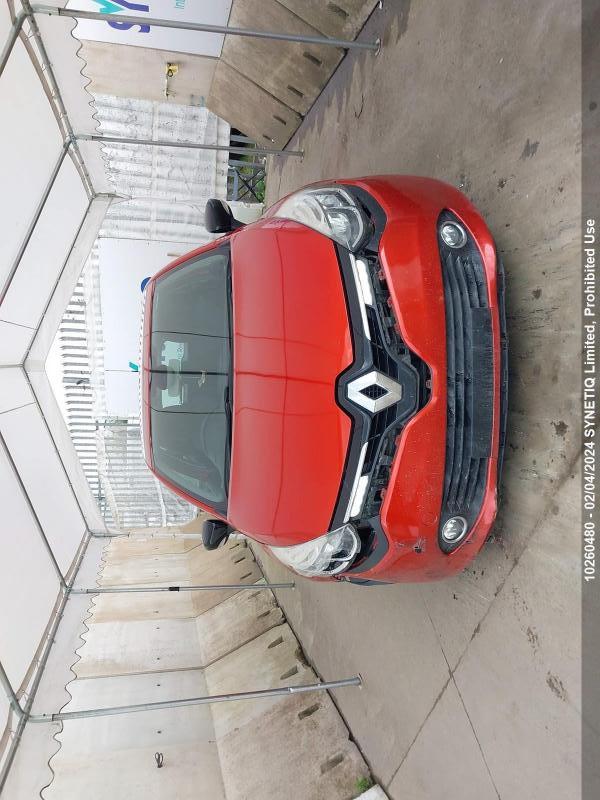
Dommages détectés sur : pare-choc avant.
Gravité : mineur